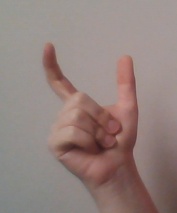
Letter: nun